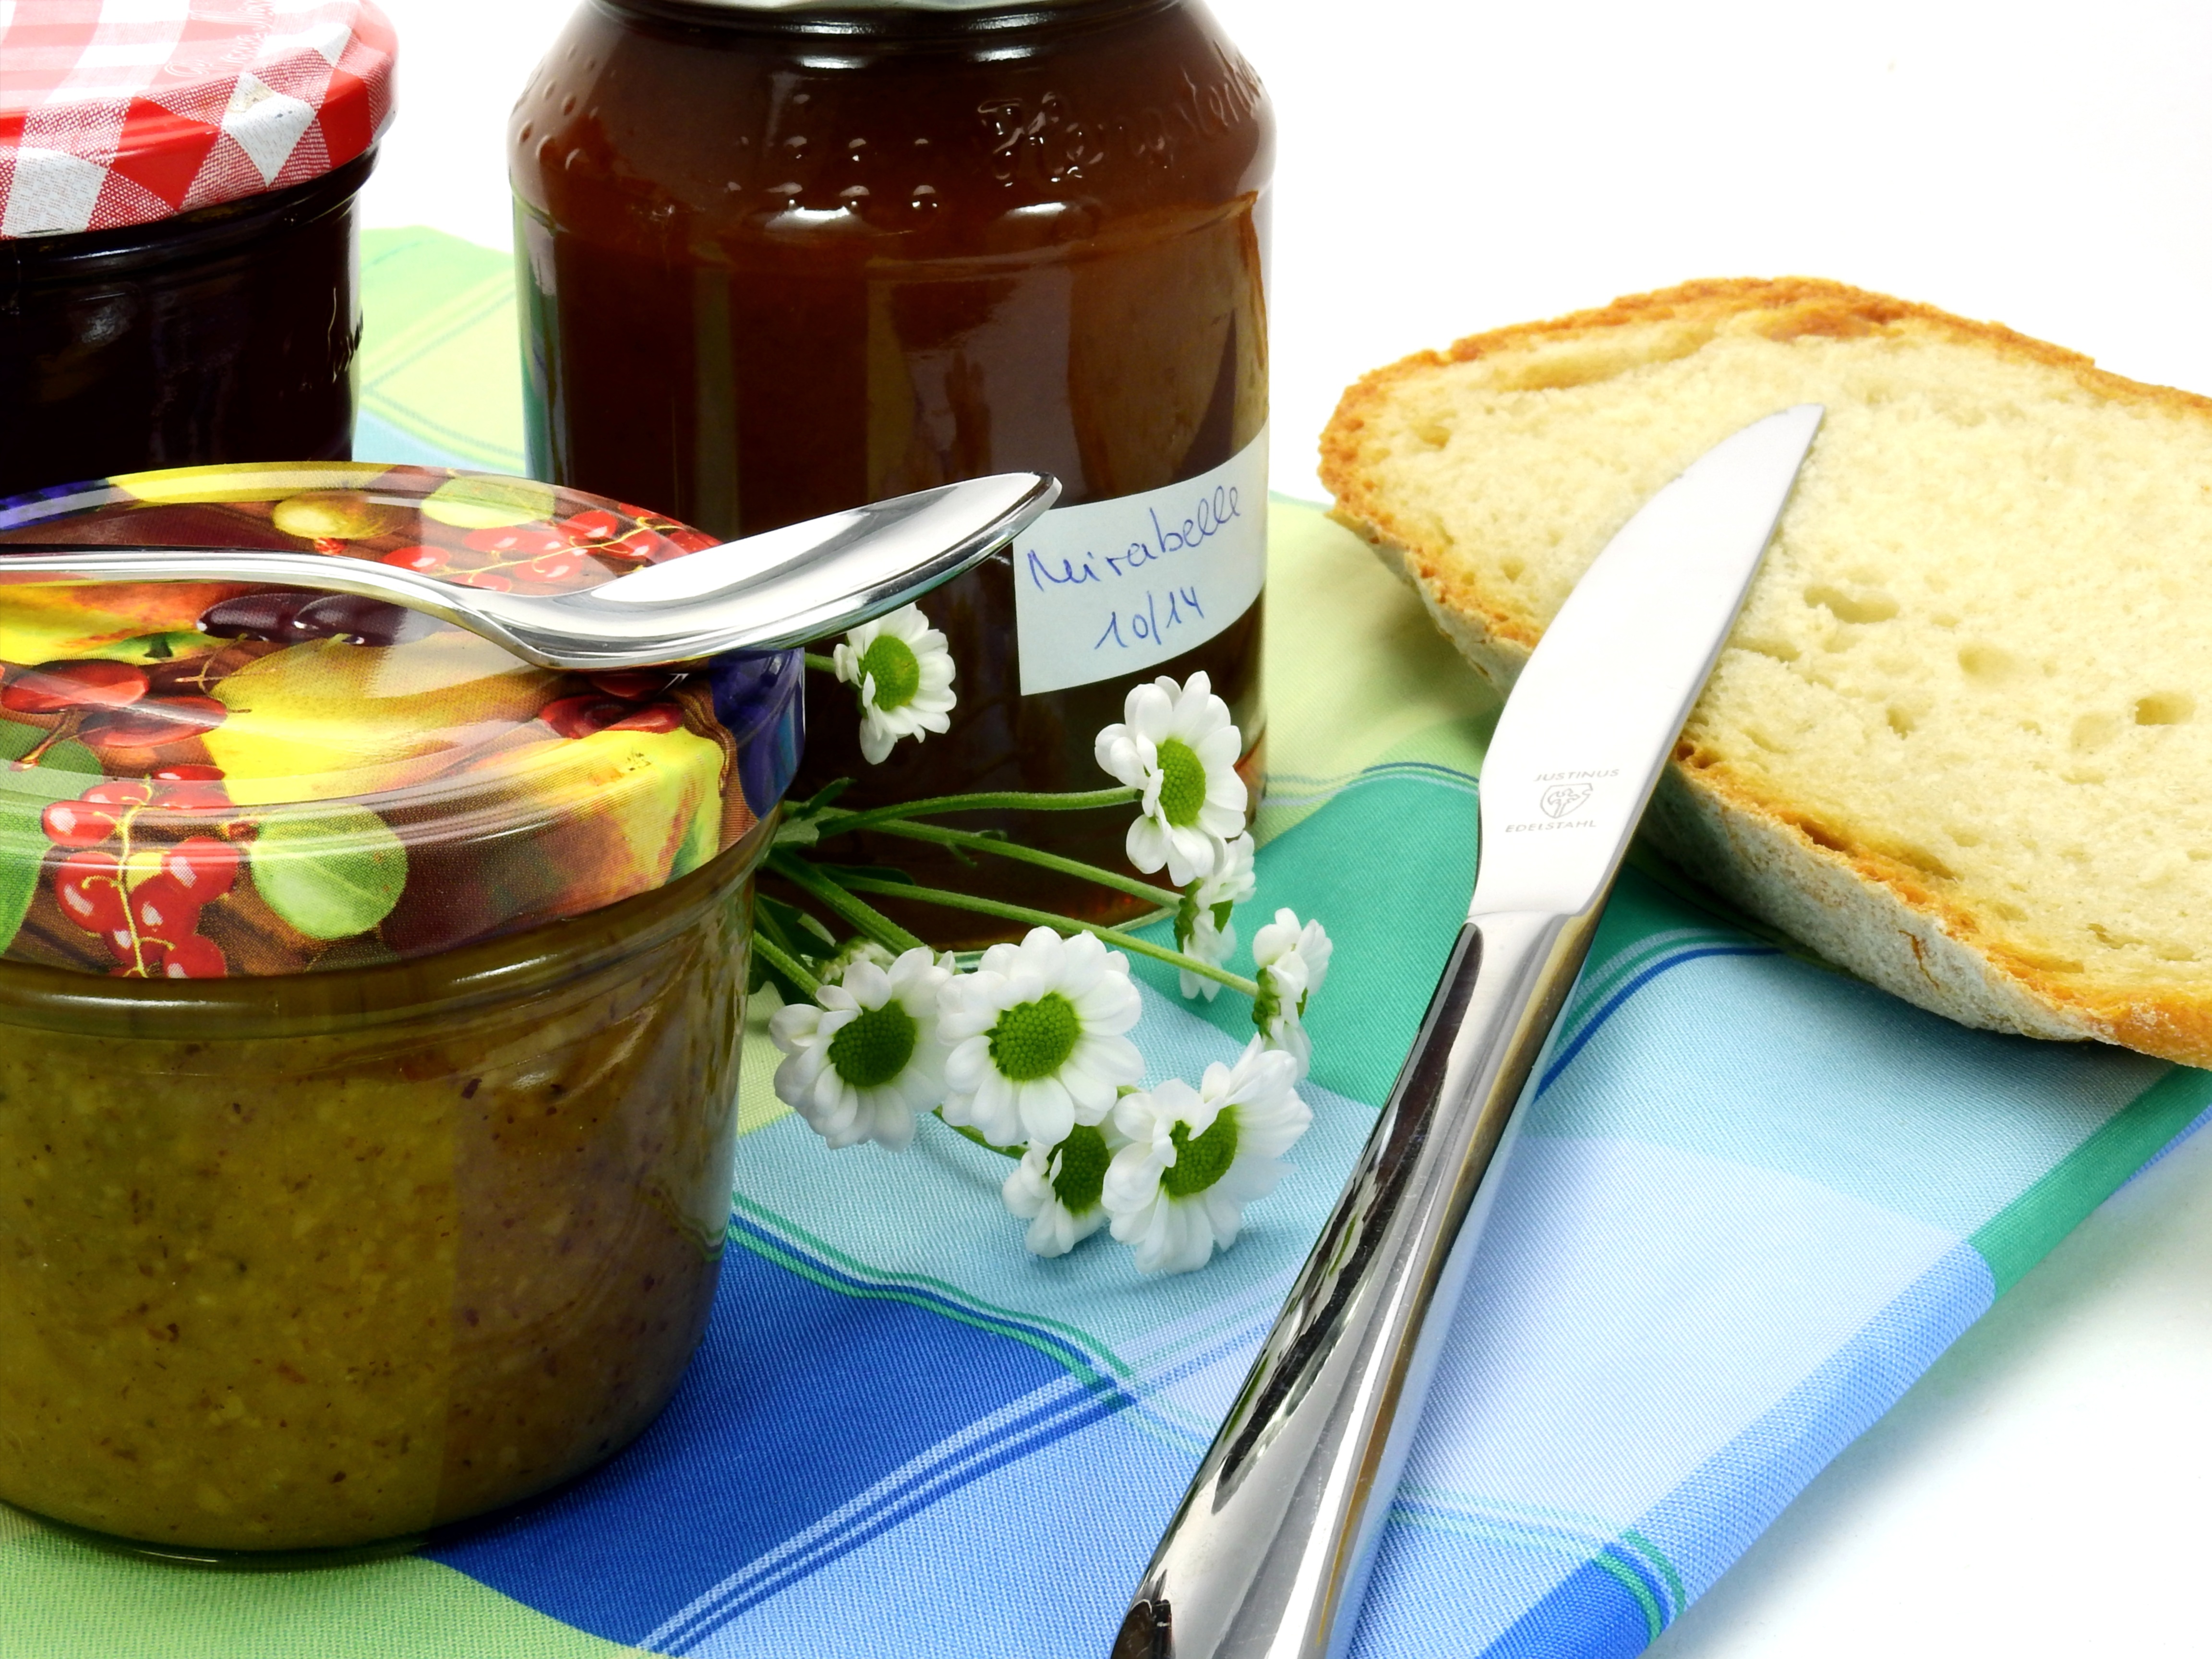
wheat, fruit, sweet, dish, meal, food, produce, breakfast, snack, eat, cuisine, homemade, bread, knife, jam, nutrition, cereals, carbohydrates, baked goods, flowering plant, fruity, bread slices, land plant